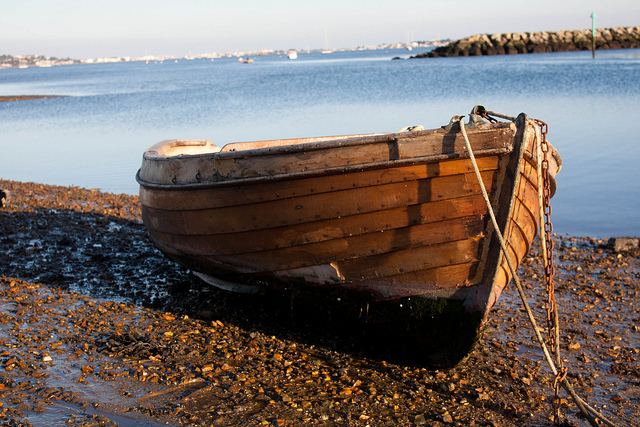
A picture of a large wooden boat sitting on the edge of the water.

A boat on a beach near some water.

A boat sitting on top of a shore next to a body of water.

Someone left the boat alone right on the shore.

A wooden boat on gravel shore next to water.